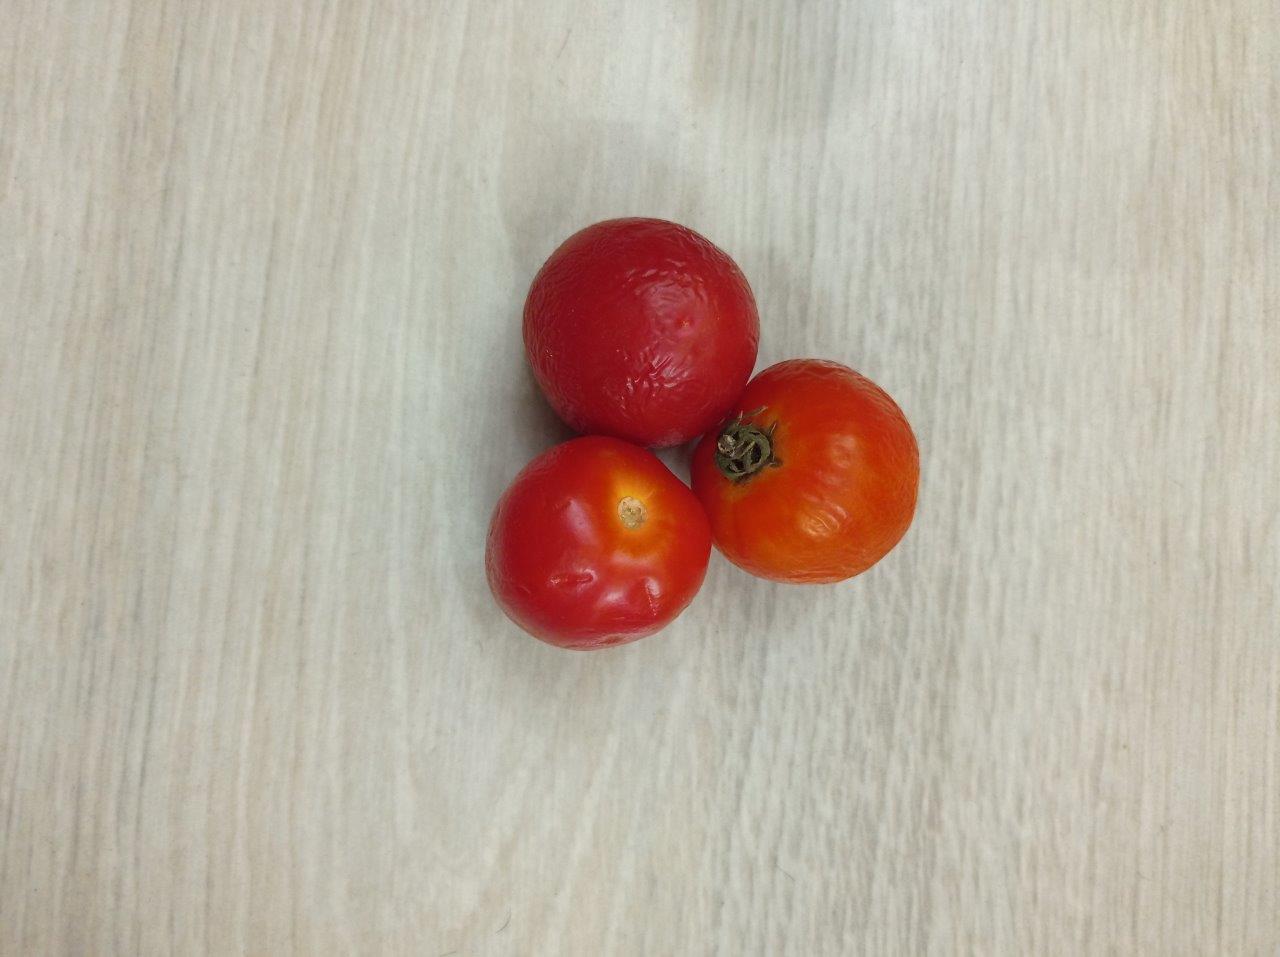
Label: Fresh